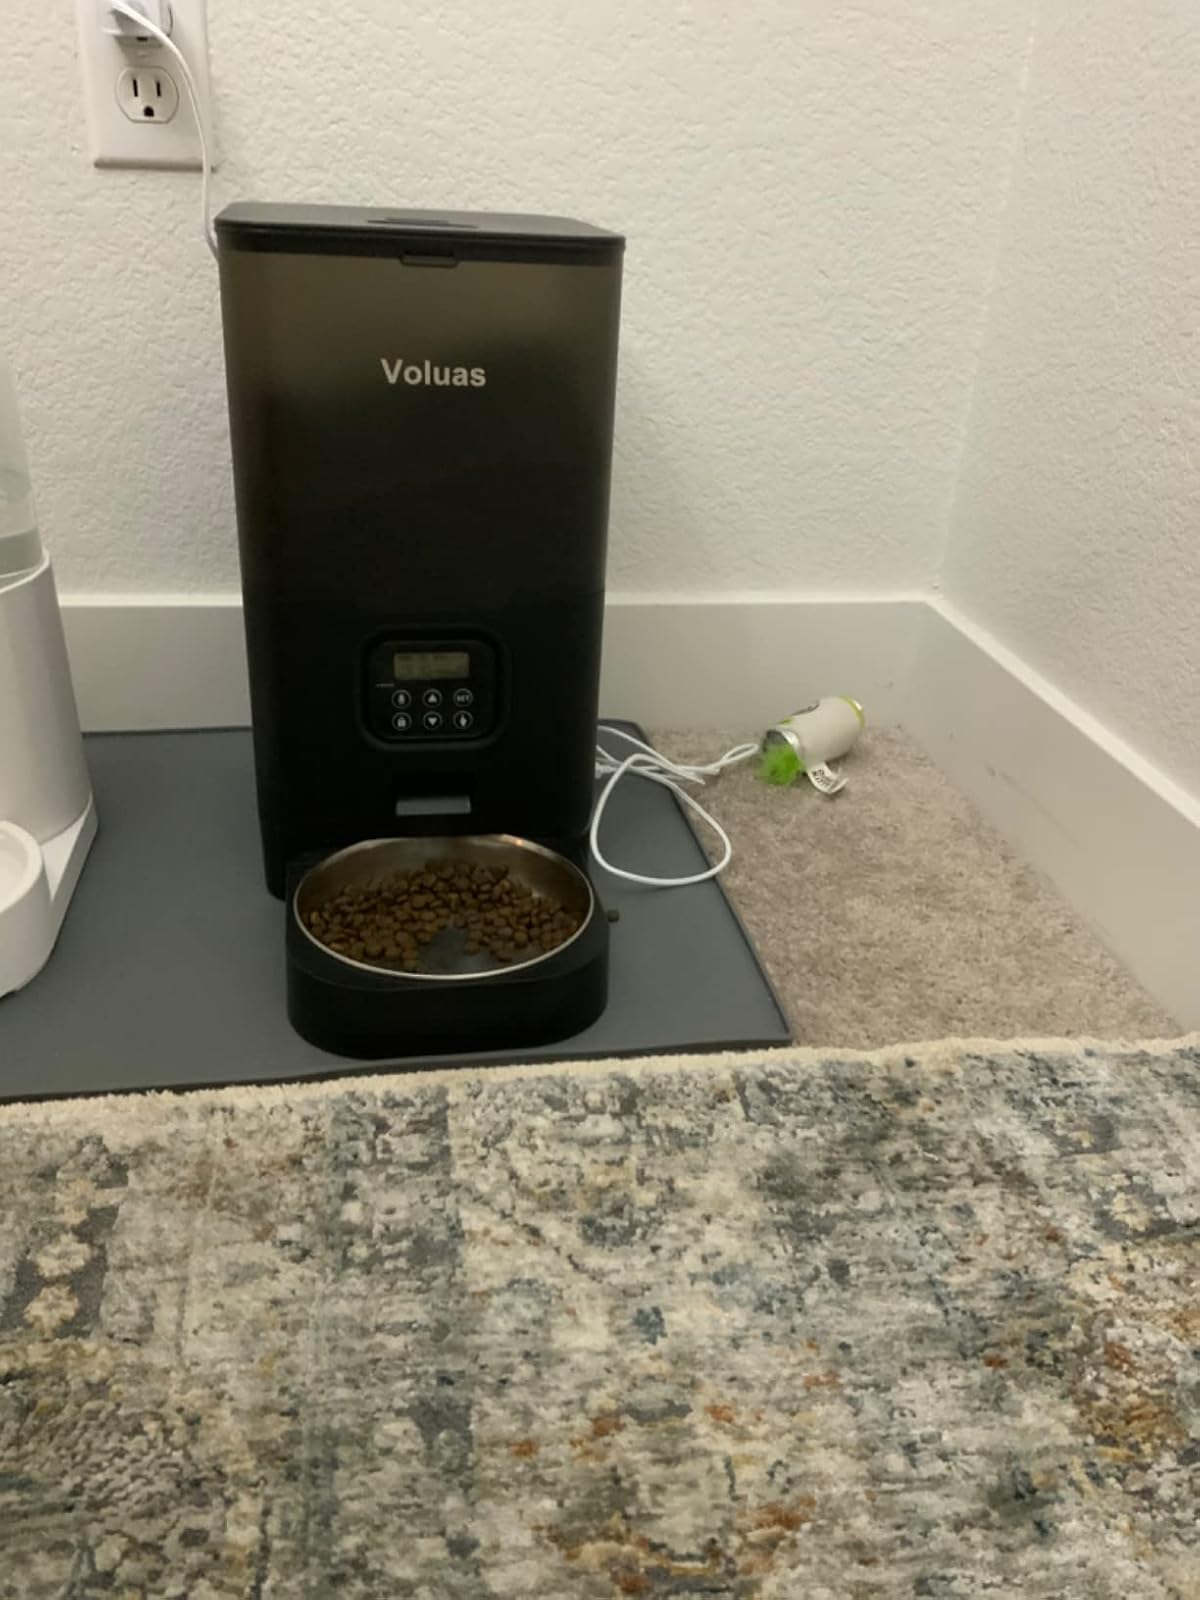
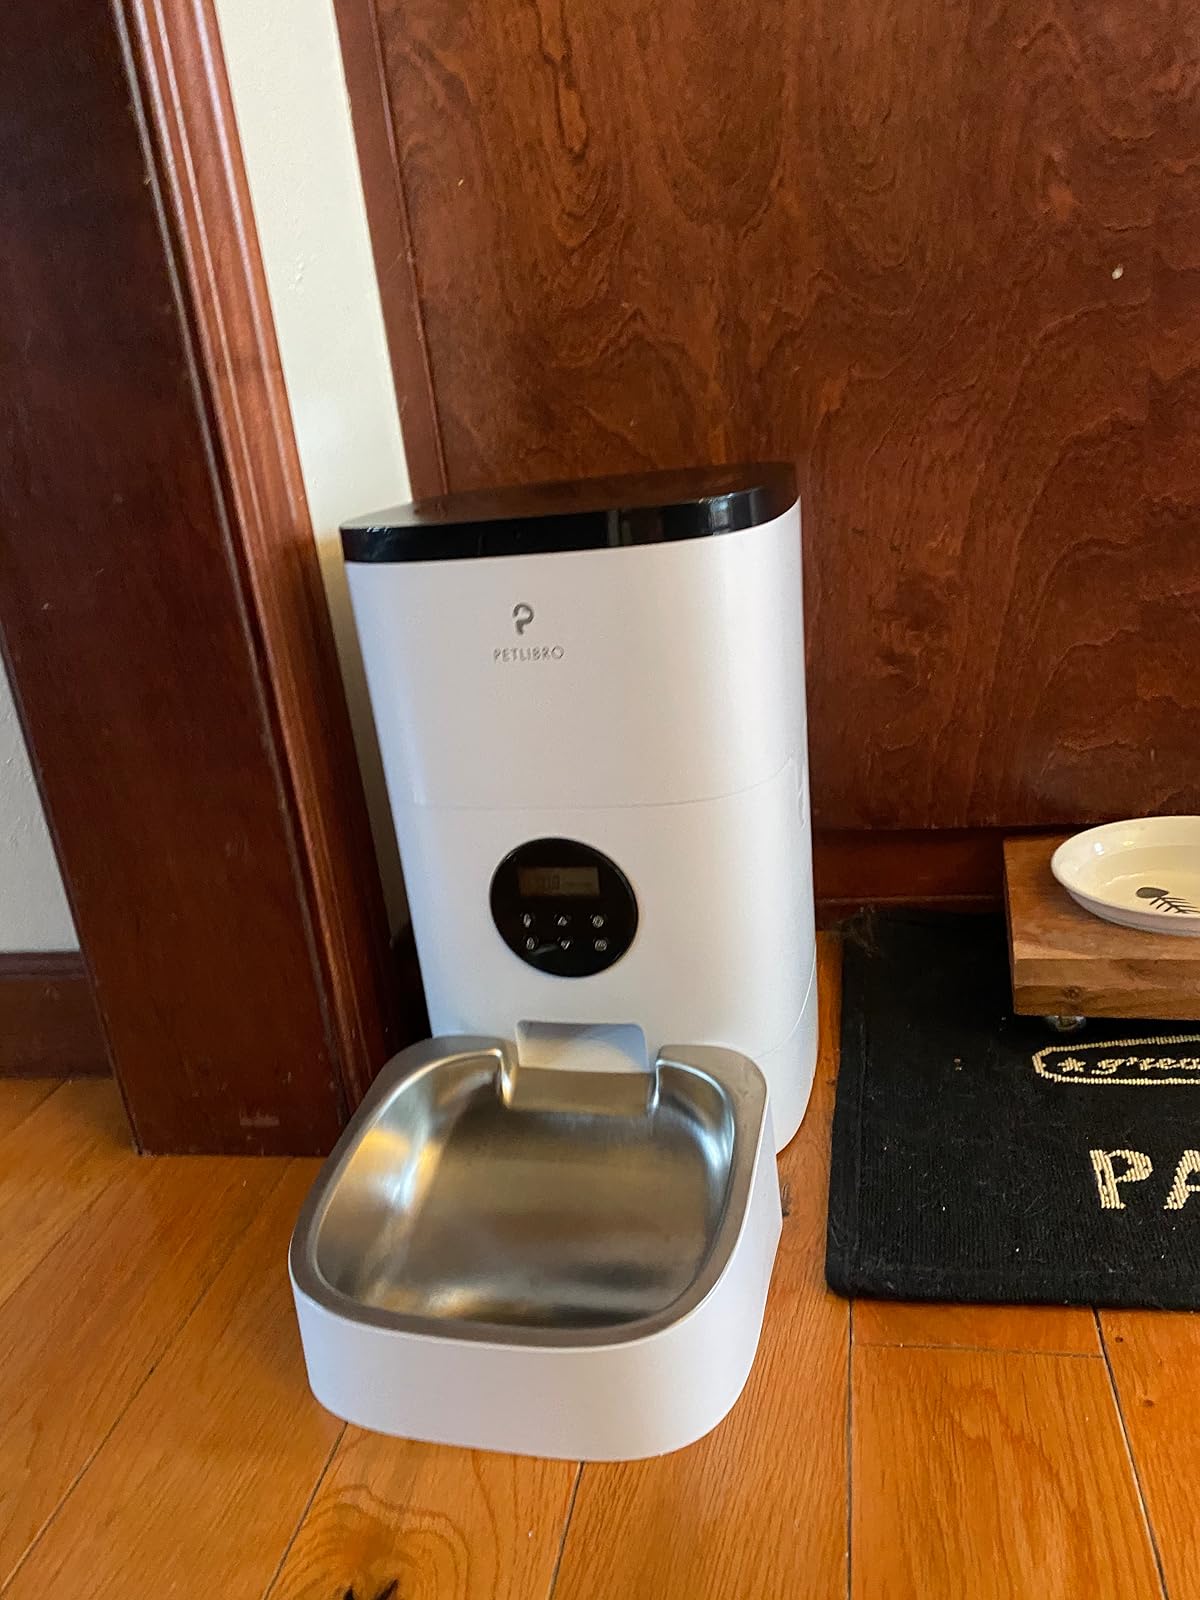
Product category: items_feeder
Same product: no